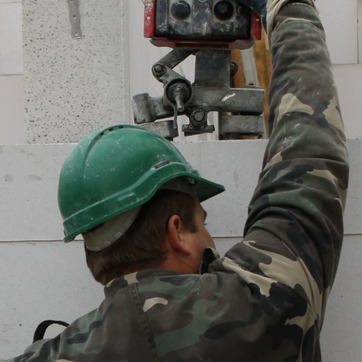
Material: hair